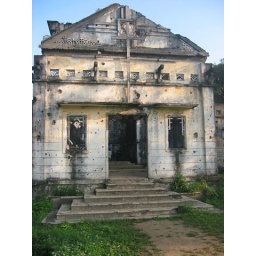
A church that bore the brunt of machine gun fire near the DMZ.